Aa Bb Kk

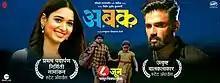

Aa Bb Kk is a 2018 Indian Marathi-language feature film written by Aba Gaikwad and directed by Ramkumar Shedge and produced by Meehir Kulkarni. The film is based on social subject. It marks the debut film of Tamannaah Bhatia, Suniel Shetty and Nawazuddin Siddiqui in Marathi cinema.